Public housing estates in Ma On Shan

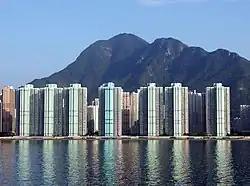
Kam Fung Court

Kam Fung Court is a HOS court in Ma On Shan, built on the reclaimed land along Tide Cove shoreline. It has totally nine blocks built in 1996. However, three of the blocks, Kam Lei House, Kam Ho House and Kam Lan House, were unsold until the sales of surplus HOS flats Phase 3 and 4 in 2008. In the late 1990s, Kam Fung Court suffered from serious subsidence problem on its newly reclaimed land.